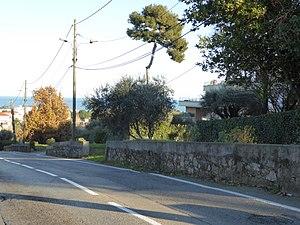
Chemin de Beauvert
Voici par ordre alphabétique les principaux noms de rues, chemins, boulevards, avenues, places et quartiers de Antibes, commune des Alpes-Maritimes. L'article propose aussi des explications toponymiques.